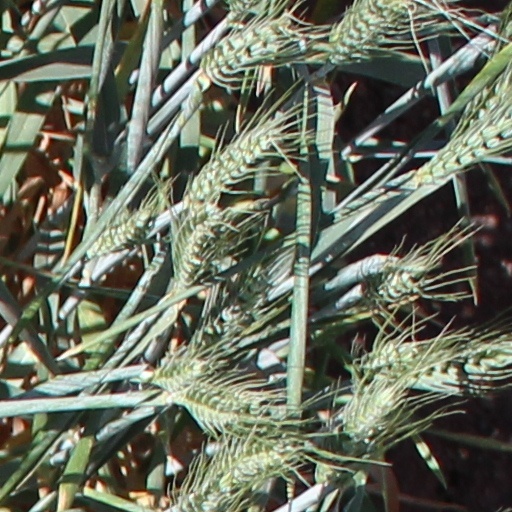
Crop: wheat